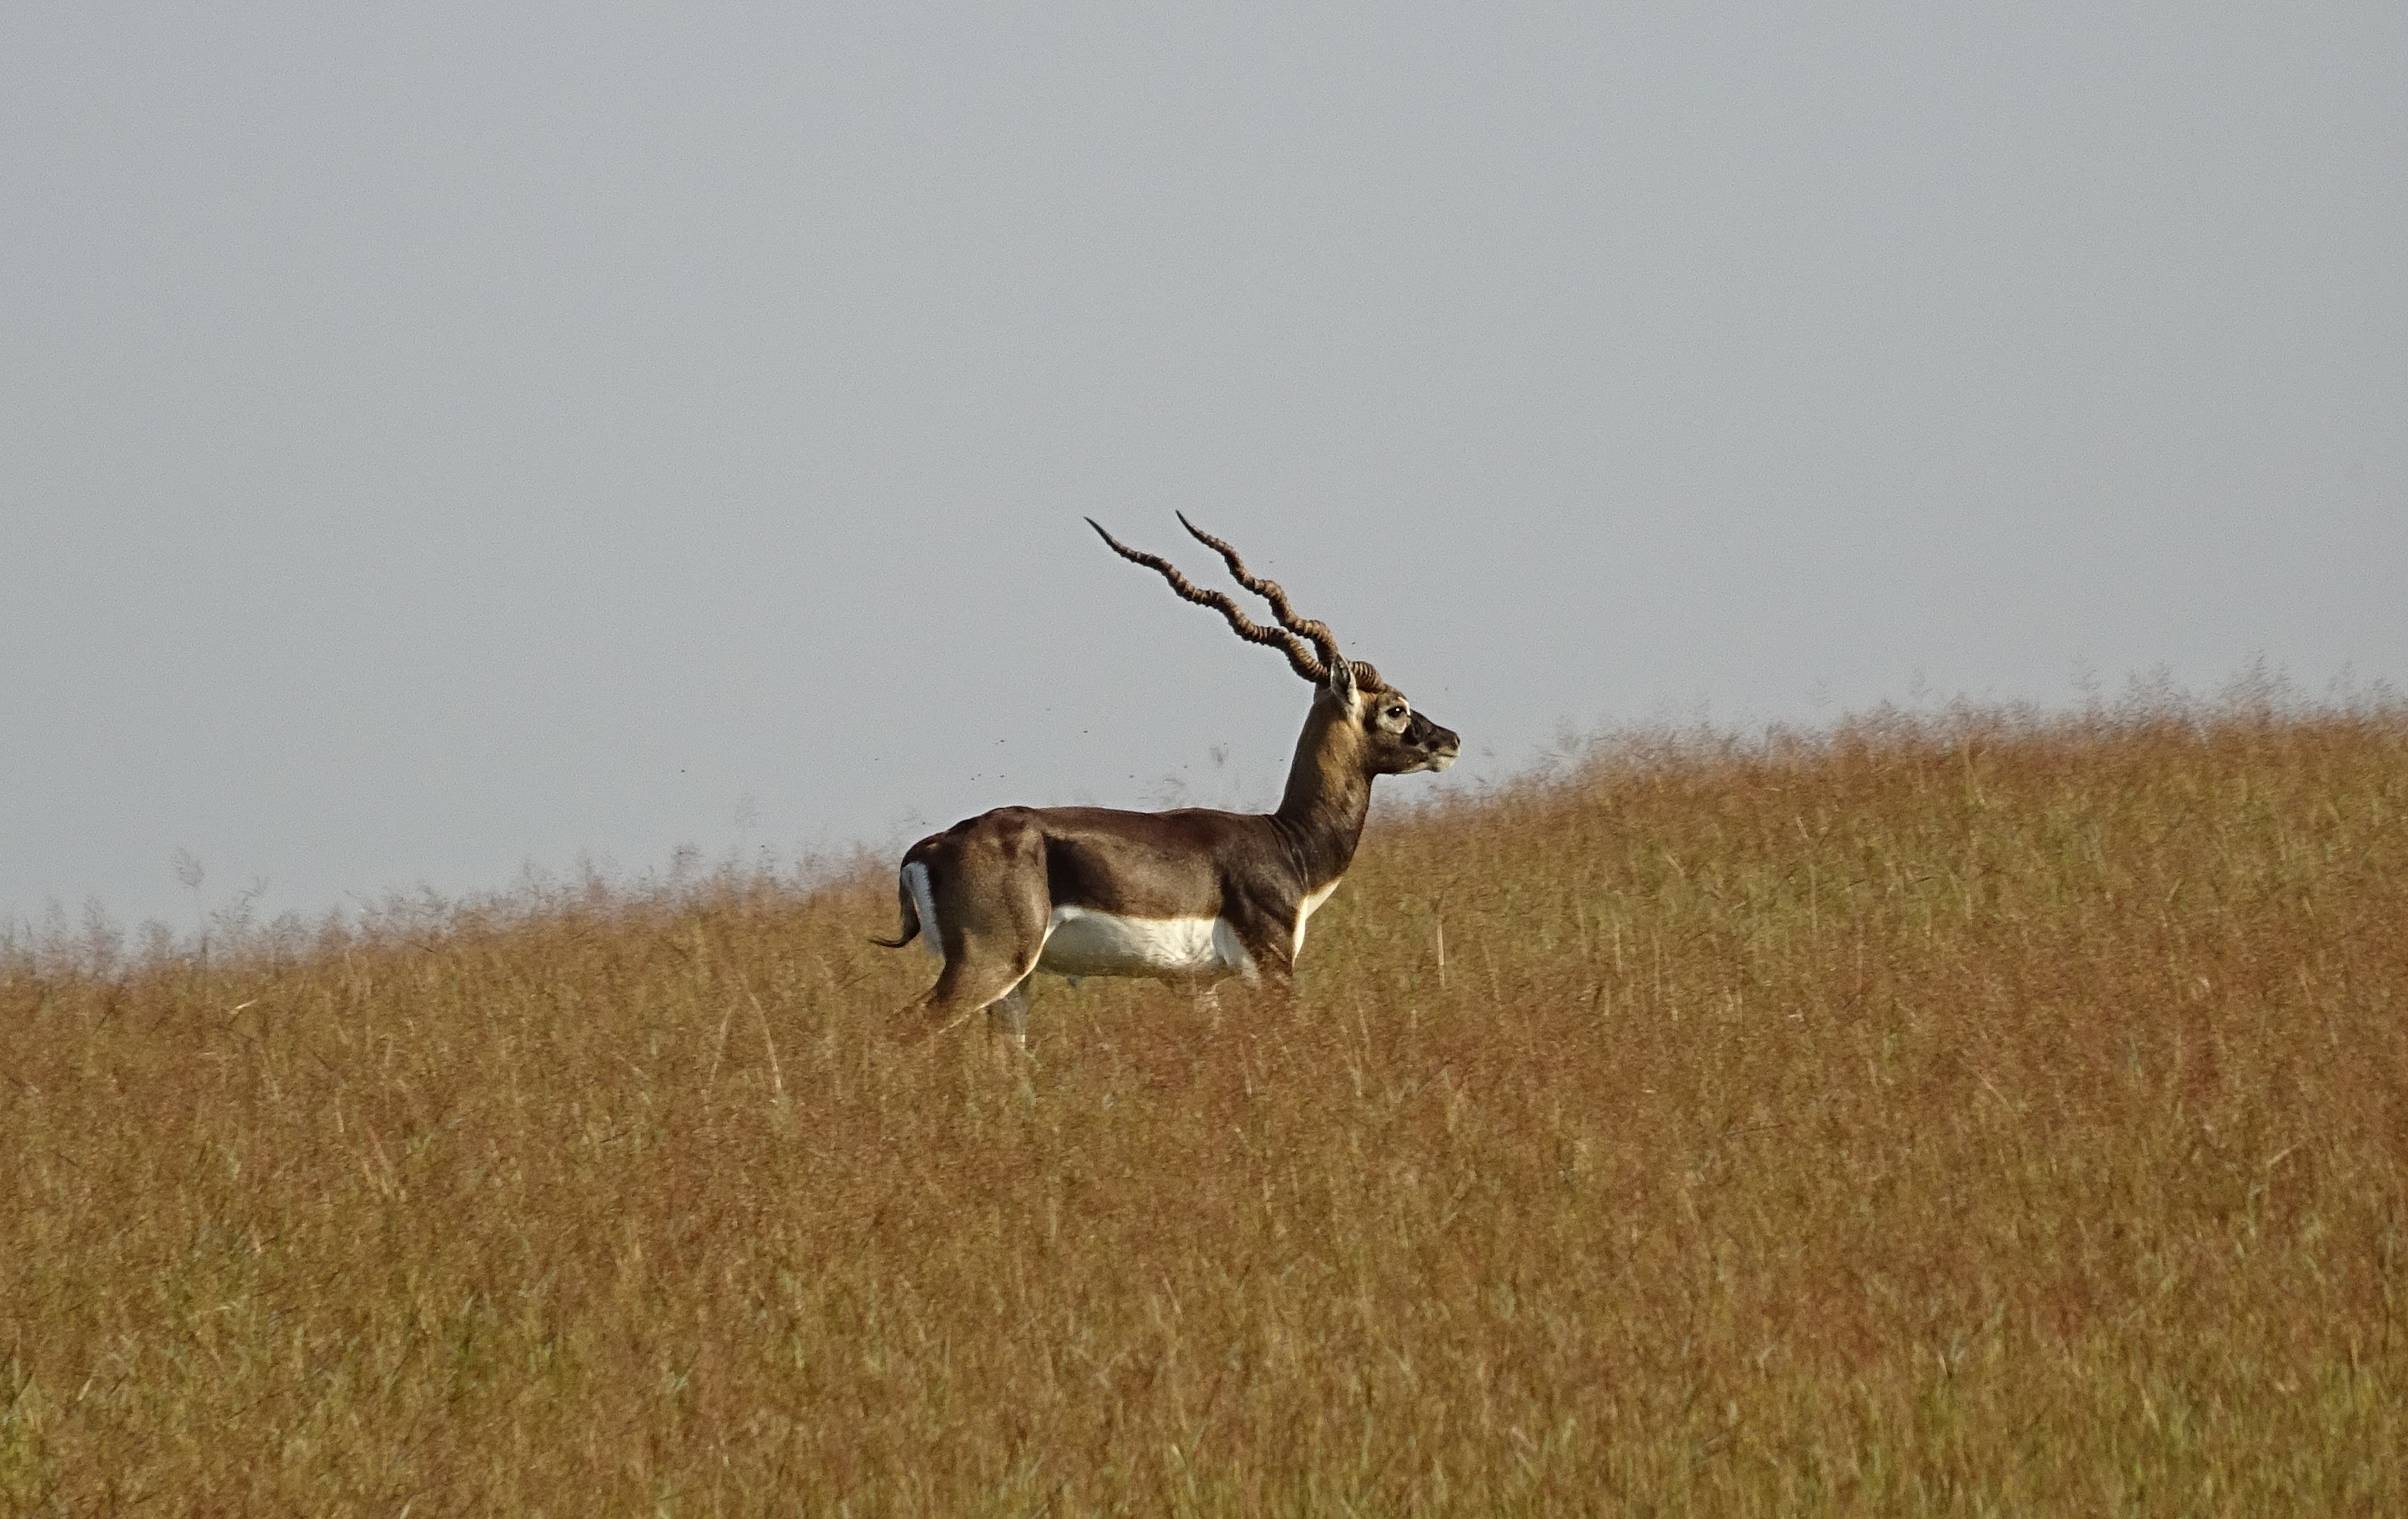
prairie, animal, wildlife, wild, deer, park, mammal, fauna, savanna, plain, antelope, gazelle, grassland, vertebrate, india, kingdom, impala, grass land, kudu, safari, ecosystem, animalia, ungulate, karnataka, blackbuck, cervicapra, even toed, mammalia, bidar, white tailed deer, springbok, pronghorn